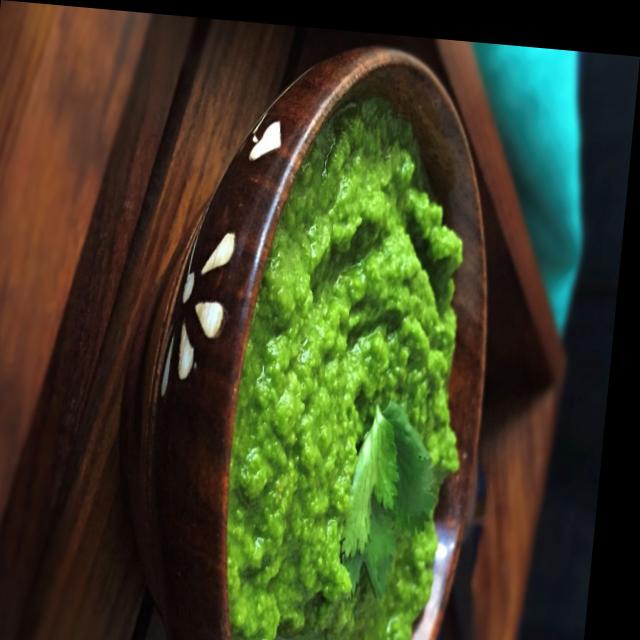
Dish: green_chutney